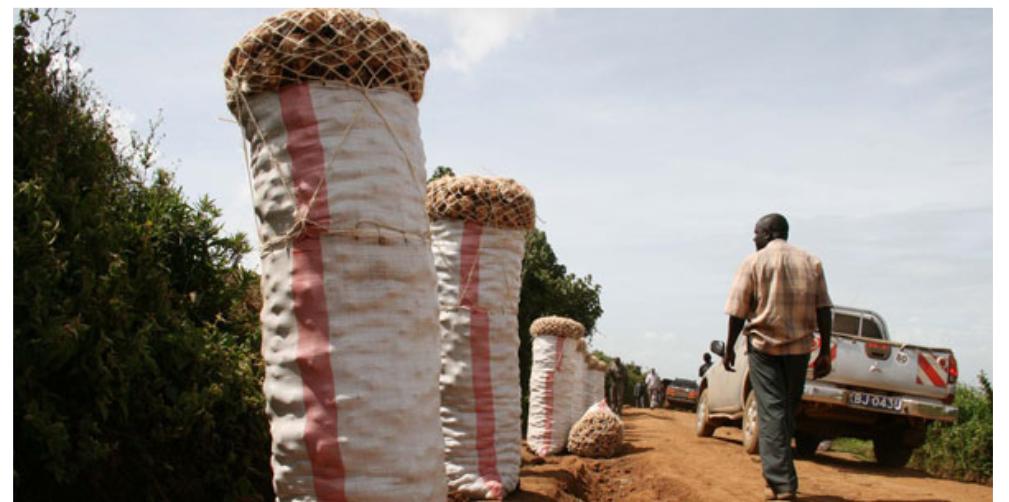
Hili ni zao la biashara, mkulima huyu ameegesha gari lake pembeni ya mazao yake ambayo ametoka kuvuna, mazao haya yamefungwa vizuri kwa ajili ya kupakiwa kwenye gari hili, hivi ni viazi vinatumika katika mazingira maalum ambapo watu hununua na kufanyia mahitaji yao ya kila siku.